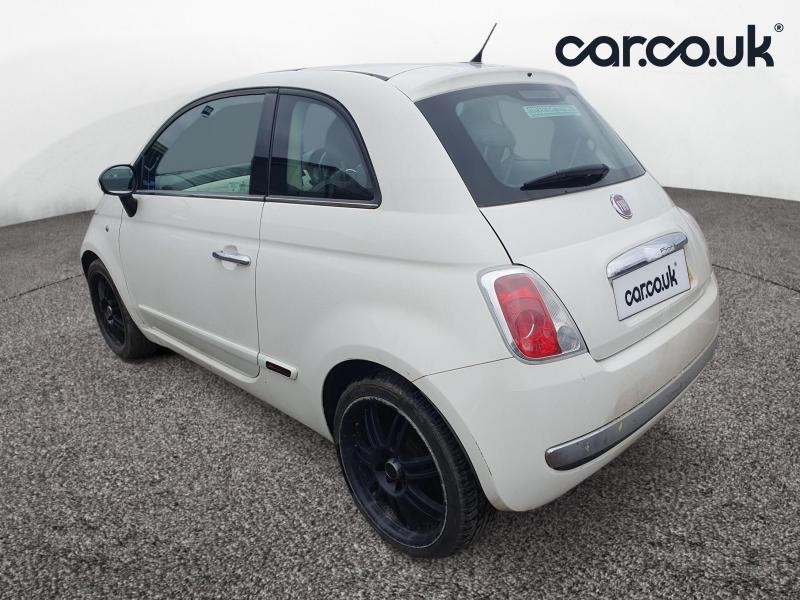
Aucun dommage détecté.
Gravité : aucun